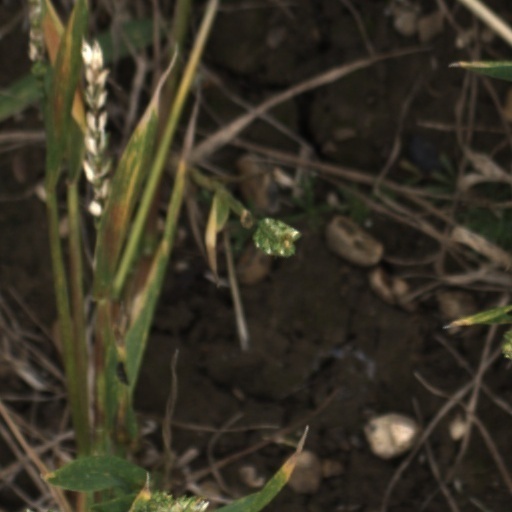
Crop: wheat